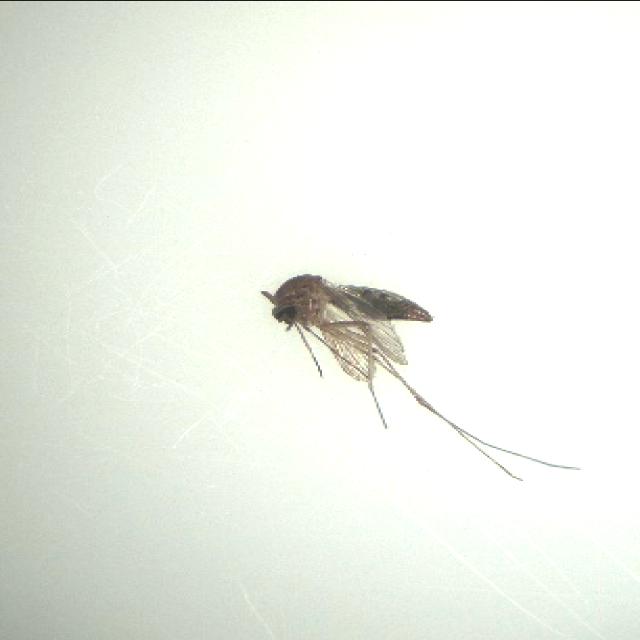
Species: culex_tritaeniorhynchus